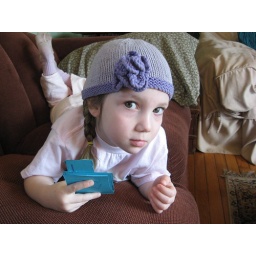
claire in flower hat